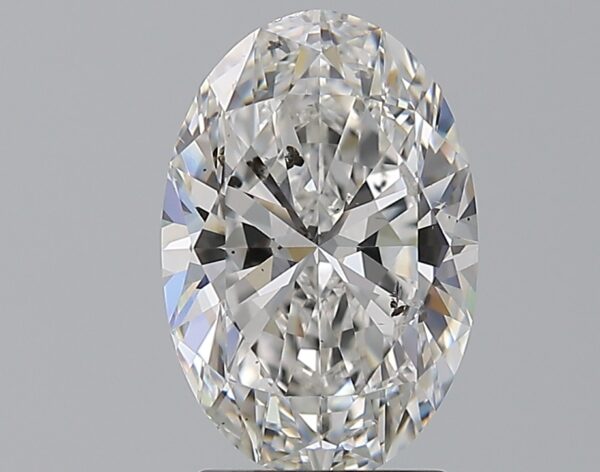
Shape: oval
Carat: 2.5
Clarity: SI1
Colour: F
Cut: EX
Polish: EX
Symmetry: EX
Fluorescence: M
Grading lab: GIA
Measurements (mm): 11.05 x 7.36 x 4.64